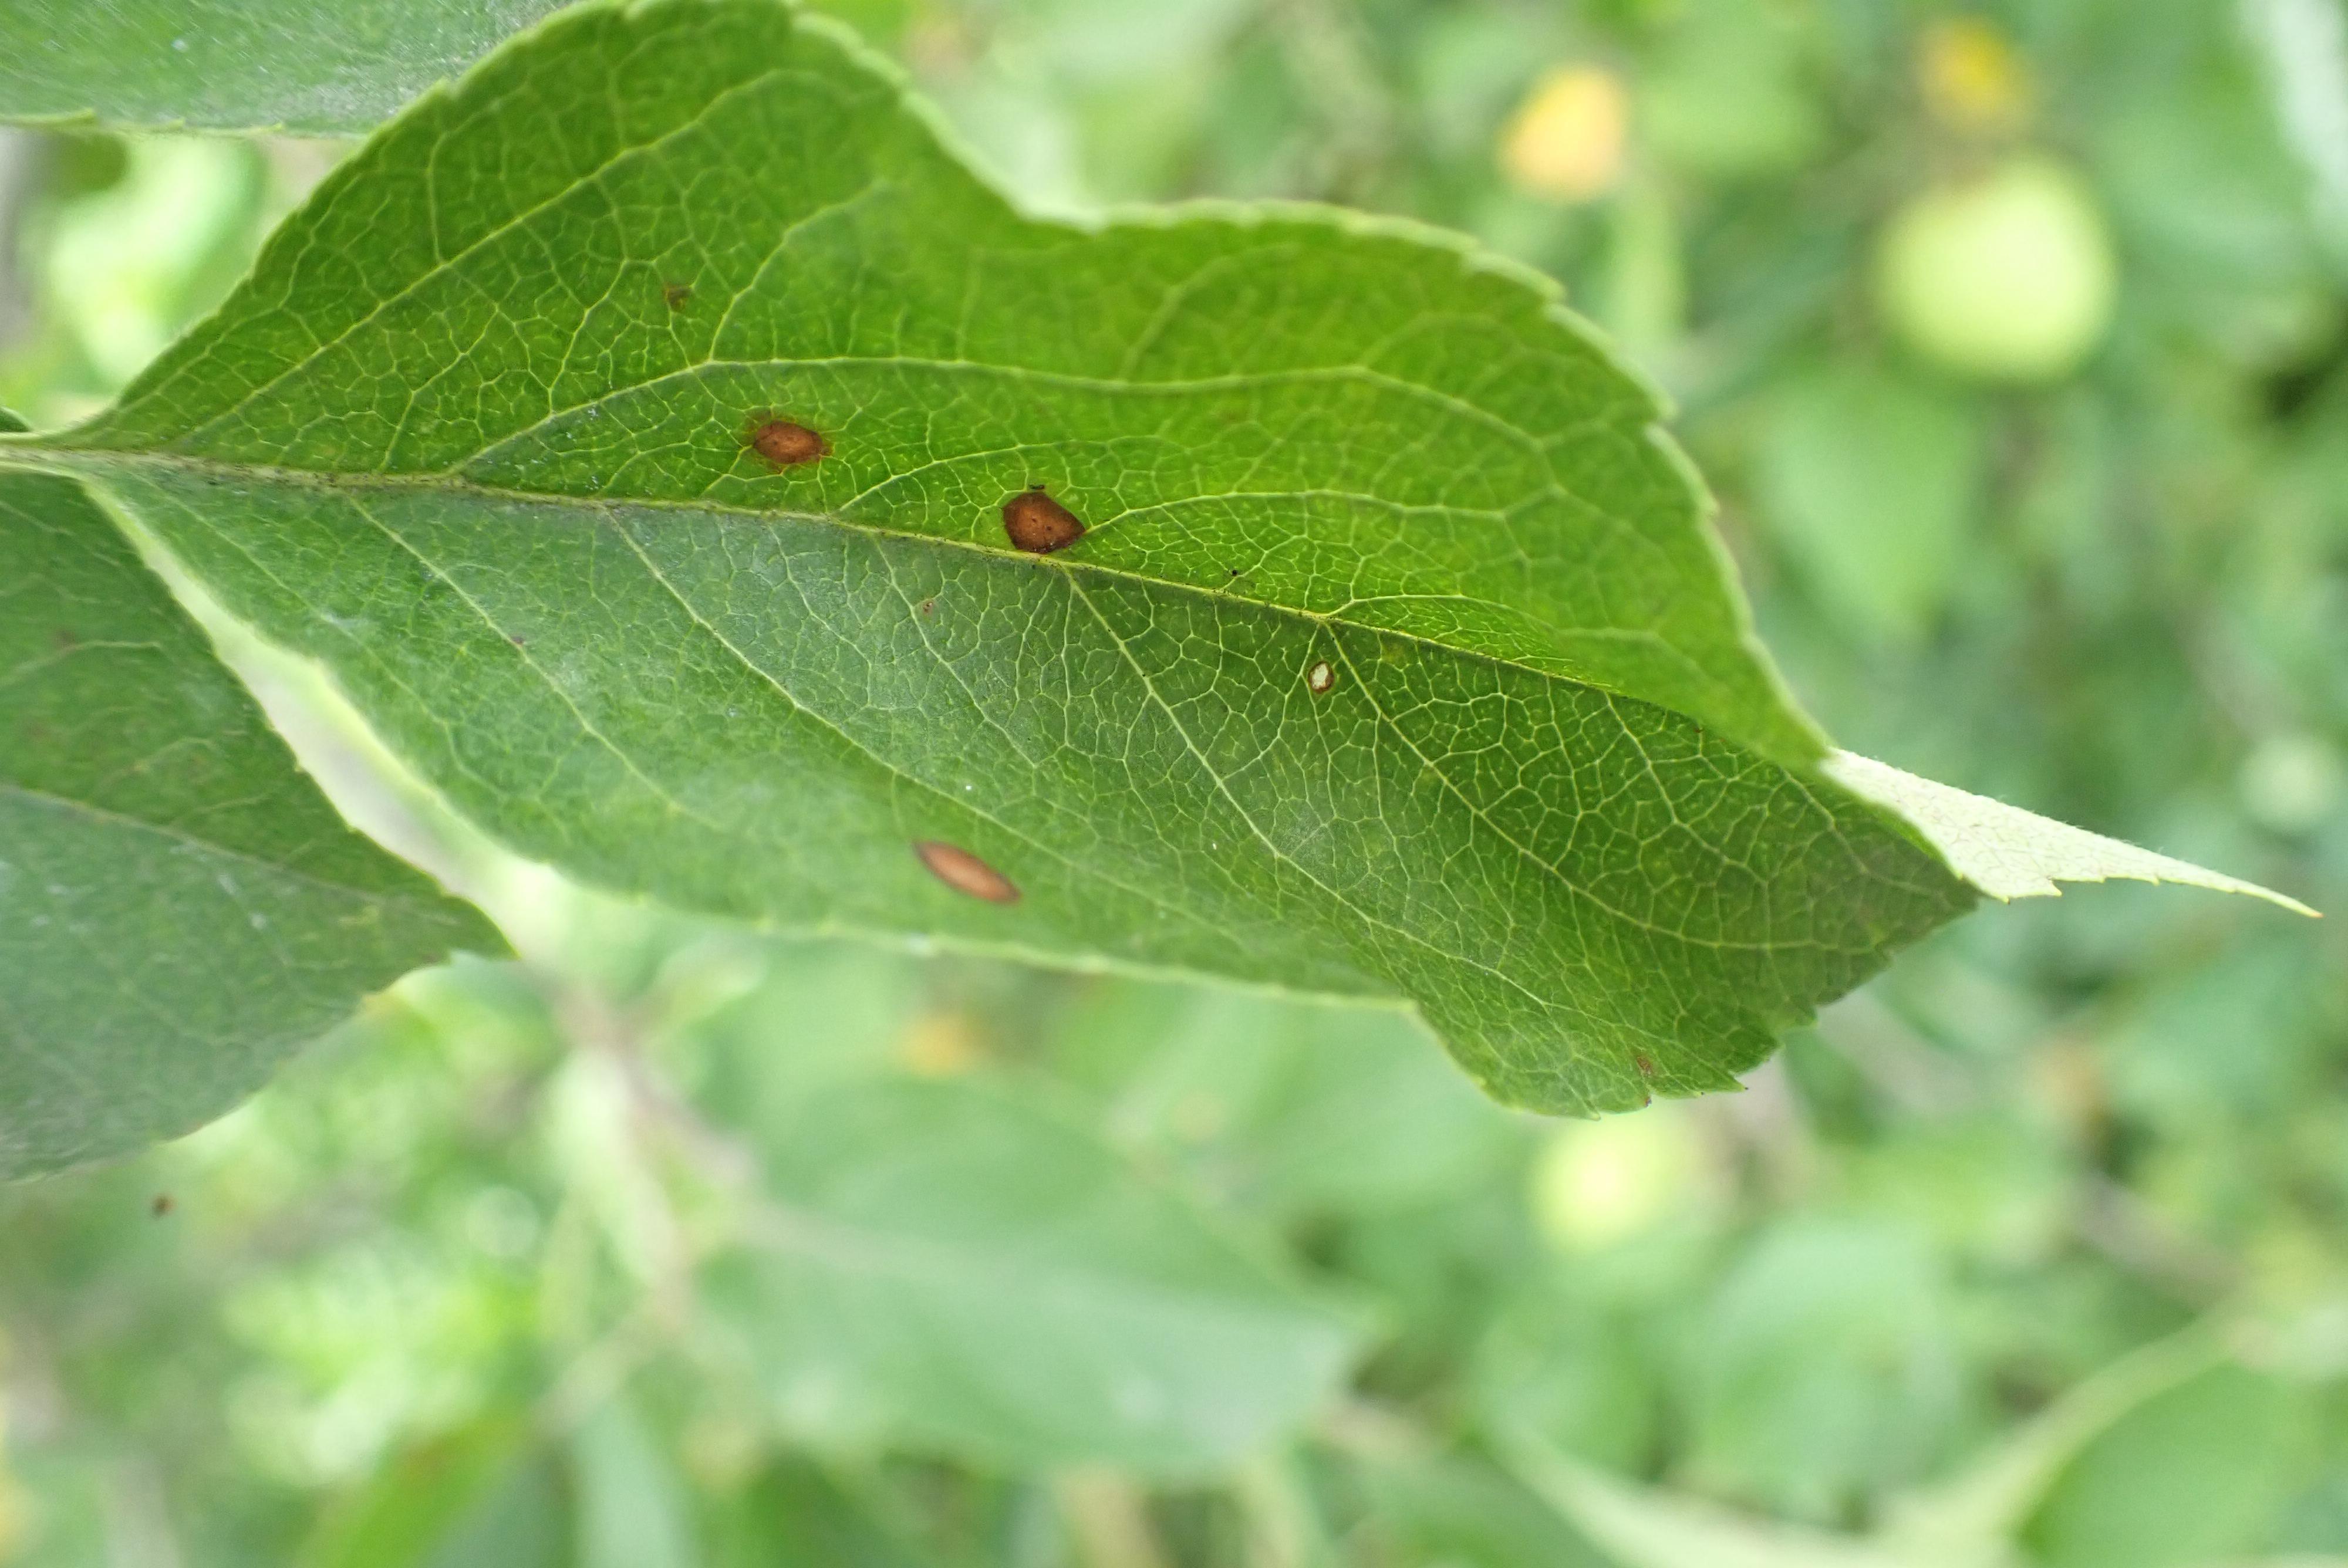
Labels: frog_eye_leaf_spot